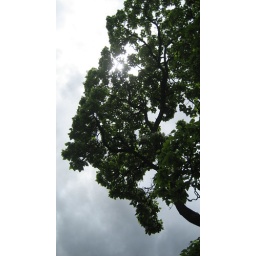
I love walking by this tree. The flowers slowly fall off when a breeze blows through. so pretty.